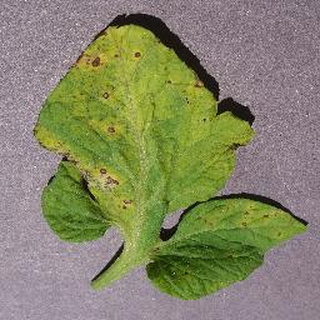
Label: tomato_septoria_leaf_spot